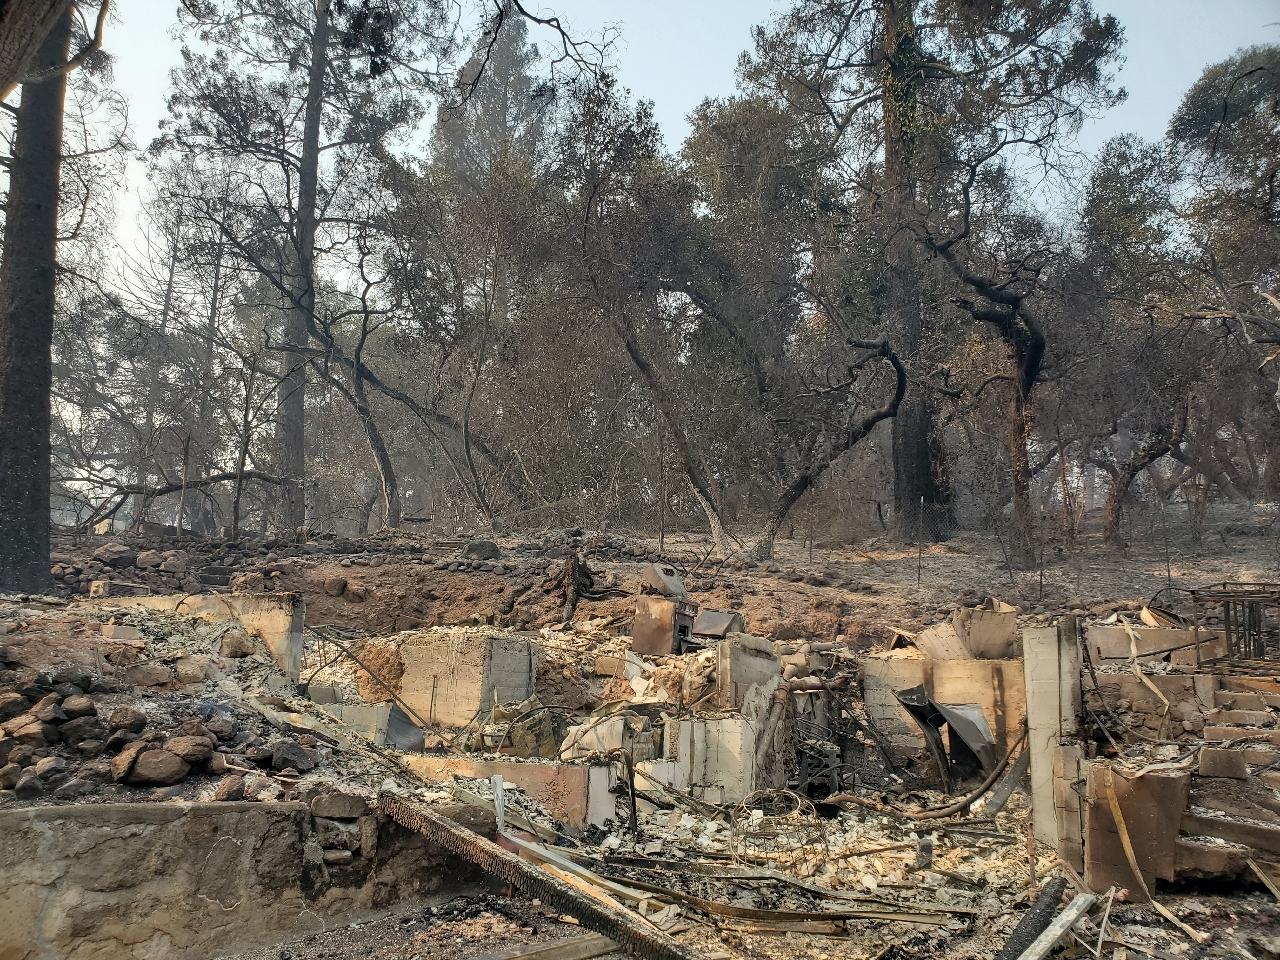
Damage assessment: destroyed